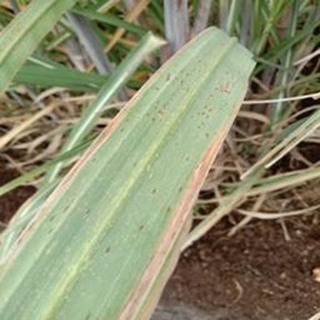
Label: sugarcane_rust